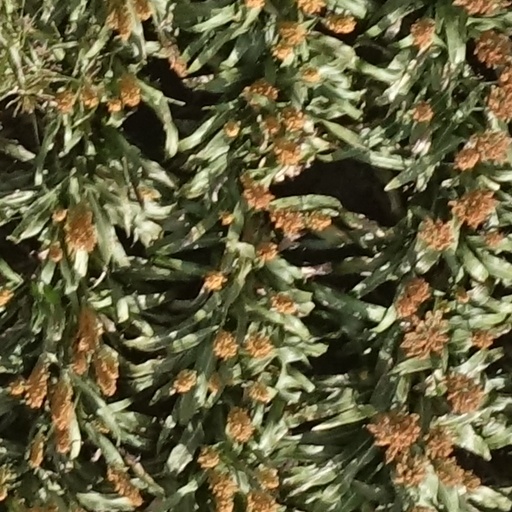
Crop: sorghum